Sir Charles Saxton, 1st Baronet

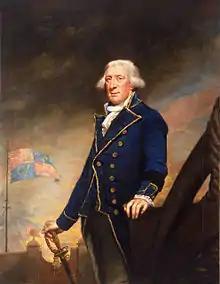
Saxton as commissioner at Portsmouth,

Sir Charles Saxton, 1st Baronet (1732 – November 1808) was an officer of the Royal Navy who saw service during the War of the Austrian Succession, the Seven Years' War, the American War of Independence and the French Revolutionary and Napoleonic Wars, rising to the rank of captain.